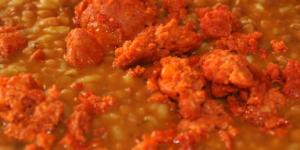
lentejas con chorizo de cerdo y vino blanco